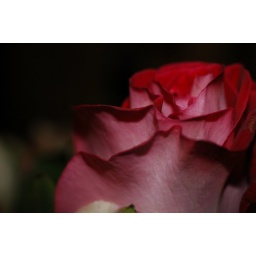
One of the roses in the bouquet I picked up with my groceries this morning.